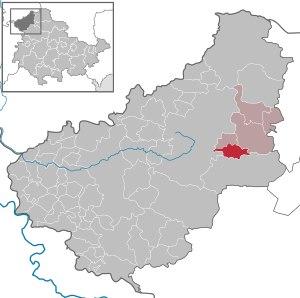
Gernrode est une commune allemande située dans l'arrondissement d'Eichsfeld en Thuringe.